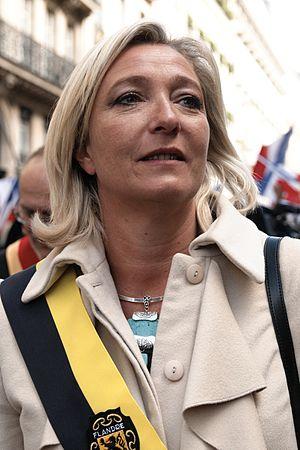
Marine Le Pen au défilé du Front national en l'honneur de Jeanne d'Arc, le 1er mai.
L'extrême droite est une famille politique aux contours relativement flous. Ainsi, ce terme peut qualifier les courants fascistes ou nazis, des groupes traditionalistes, intégristes ou fondamentalistes, des attitudes racistes ou différencialistes, jusqu'à certains partis nationalistes ou populistes.
Cette page recense l'ensemble des votes, élections et référendums ayant eu lieu à la commune de Saint-Louis (Haut-Rhin).
Sous la Cinquième République française, le terme de « front républicain » désigne le rassemblement, lors d'une élection, de partis politiques de droite et de gauche contre le Front national, devenu Rassemblement national, considéré par ceux-ci comme un parti d'opposition au régime républicain.
Cette page présente les candidats à l'élection présidentielle française de 2012, dont le premier tour a eu lieu le 22 avril 2012 et le second le 6 mai 2012, ainsi que les candidatures qui ont été retirées ou qui n'ont pas abouti.
Marion Anne Perrine Le Pen, dite Marine Le Pen [maʁin ləpɛn], née le 5 août 1968 à Neuilly-sur-Seine, est une femme politique française.